The Boat Race 1947

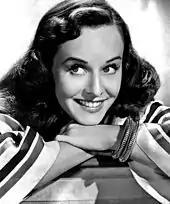
A woman with long, dark hair, smiling

The Boat Race is a side-by-side rowing competition between the University of Oxford (sometimes referred to as the "Dark Blues") and the University of Cambridge (sometimes referred to as the "Light Blues"). The race was first held in 1829, and since 1845 has taken place on the Championship Course on the River Thames in southwest London. The rivalry is a major point of honour between the two universities and followed throughout the United Kingdom and worldwide. Oxford went into the race as reigning champions, having won the 1946 race by three lengths, with Cambridge leading overall with 48 victories to Oxford's 43 (excluding the "dead heat" of 1877).